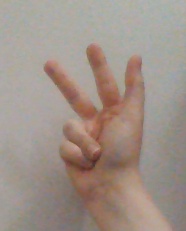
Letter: al